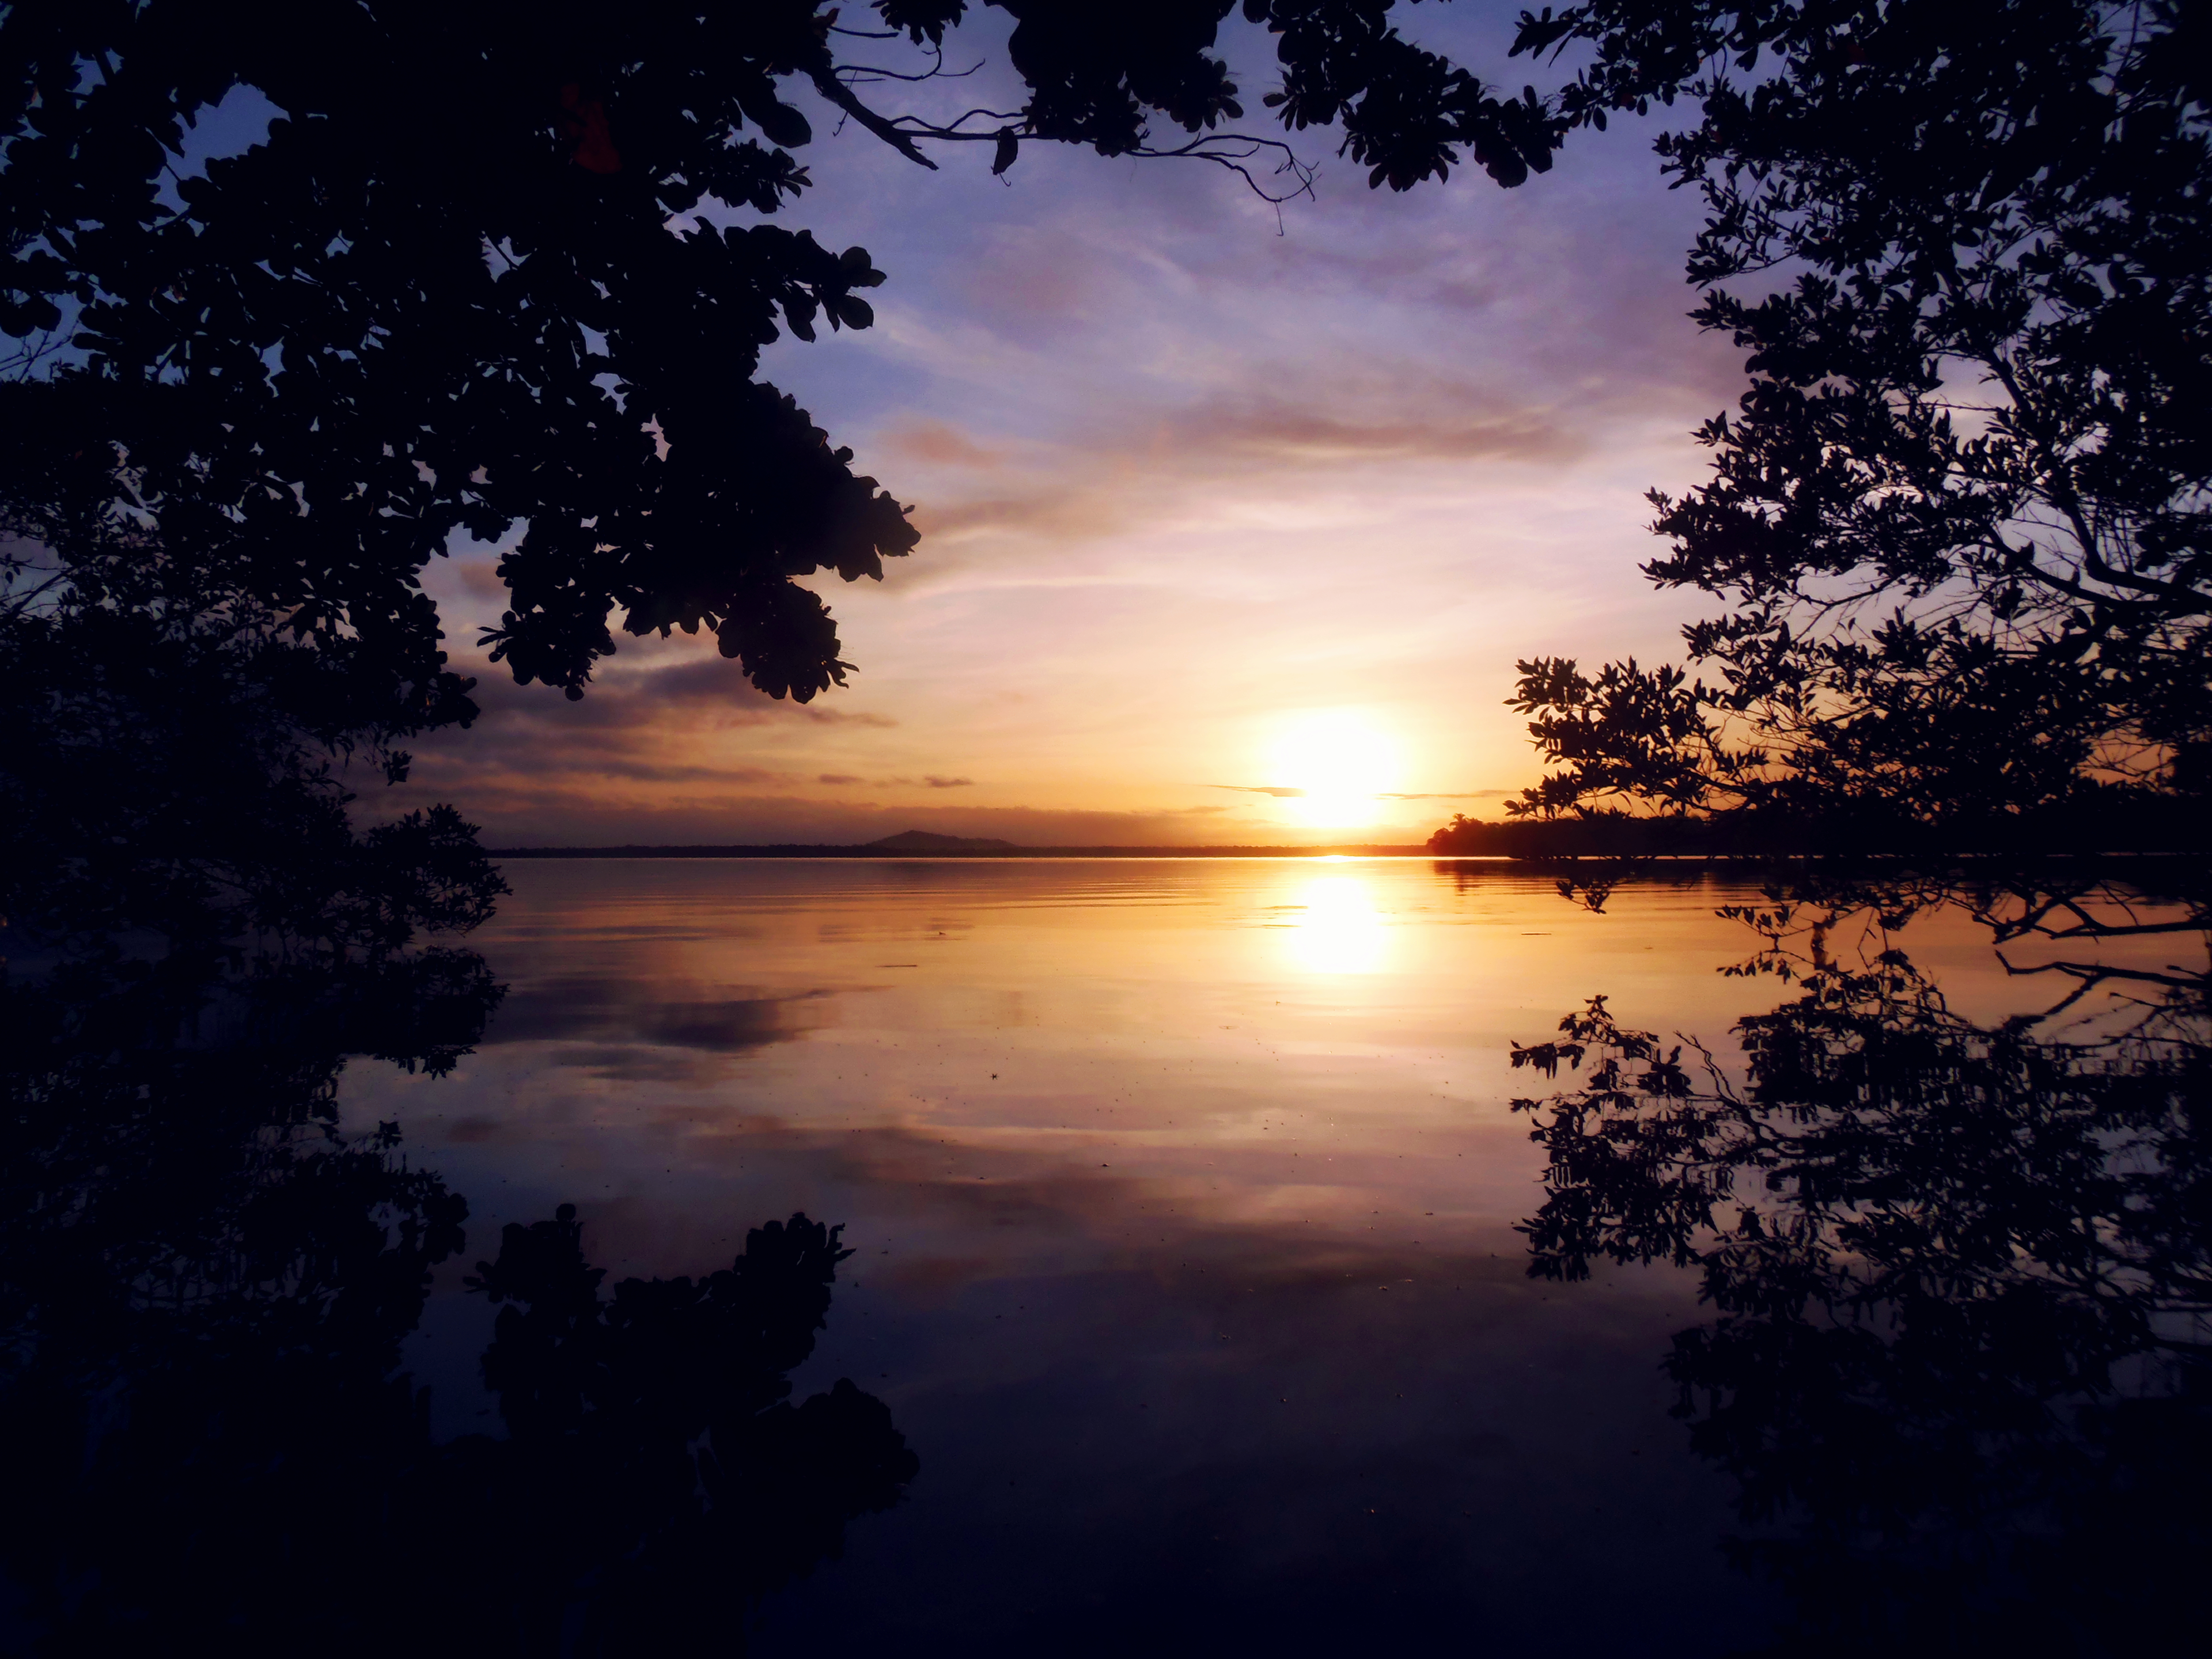
sea, cloud, water, sky, water resources, atmosphere, afterglow, plant, natural landscape, wood, tree, lake, sunset, sunlight, red sky at morning, sunrise, body of water, dusk, watercourse, bank, cumulus, sun, landscape, astronomical object, horizon, twig, Tints and shades, waterway, forest, calm, heat, dawn, shore, reservoir, sound, reflection, darkness, meteorological phenomenon, tropics, ocean, backlighting, coast, nature reserve, loch, evening, lake district, wildlife, jungle, bay, floodplain, inlet, winter, night, wetland, river, silhouette